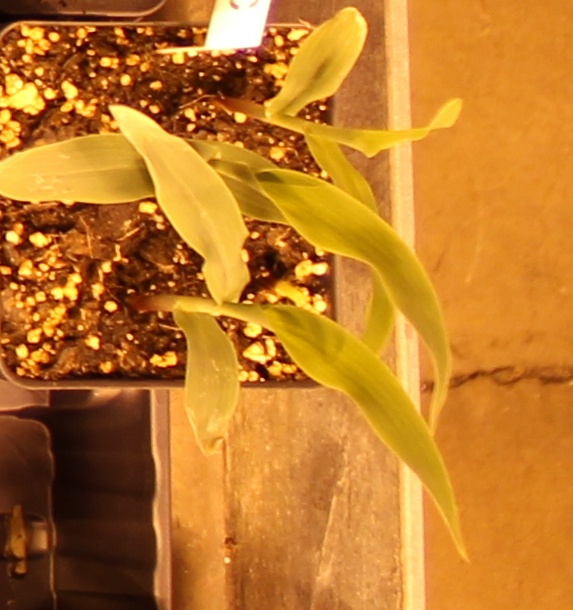
Label: Corn